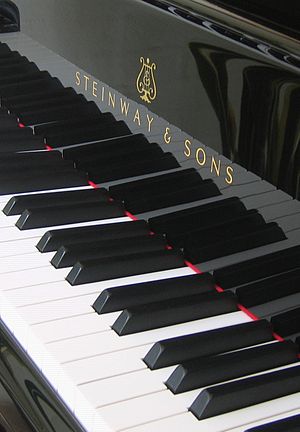
Flygel
Et flygel er et klaver, der er opbygget i form af en retvinklet trekant. Tangenterne, strengene og resonansbunden er parallelle i det vandrette plan.